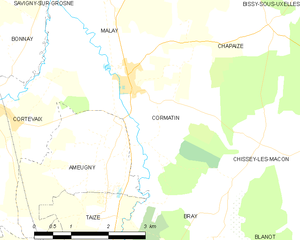
Carte des communes françaises